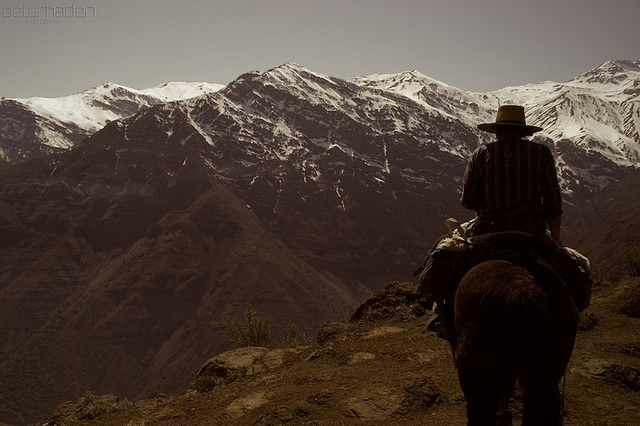
A guy on a horse with a great view of a mountain.
An older man riding a horse in the mountains.
A man who is riding on a horse.
A mounted man on a rocky mountain pass is facing more big brown mountains flecked with white.
Man on a horse looking toward a large mountain range.